Torricelle

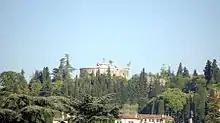
Fort Sofia, on the minor summit of San Leonardo Hill.

On a lesser peak of the hill (108 m), further south, stands Fort Sofia, also visible from the area of Ponte Pietra and Lungadige San Giorgio. The fort was also built in 1838 to a design by von Scholl to garrison the Campagnola area (today's Borgo Trento) and the territories west of the city. The military work owes its name to Archduchess Sophie of Bavaria, mother of the future Emperor Franz Joseph. After the unification of Italy, the structure was long used as a dovecote by the Italian Army Corps of Engineers for the training of carrier pigeons.